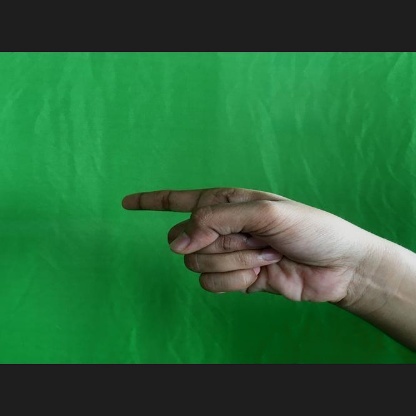
Mudra: Suchi